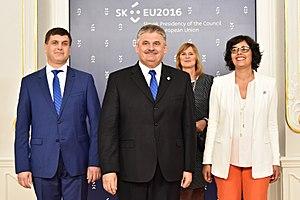
Myriam El Khomri, née le 18 février 1978 à Rabat, est une femme politique française. Elle possède également la nationalité marocaine.